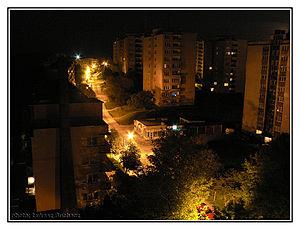
Redłowo est un arrondissement de la ville de Gdynia.